Answer in natural language. How many Doorways are visible in the scene? Choose between the following options: 4, 0, 2, 1 or 3
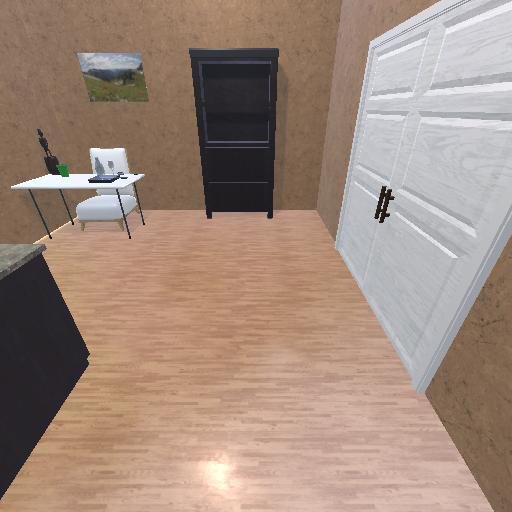
<answer>1</answer>